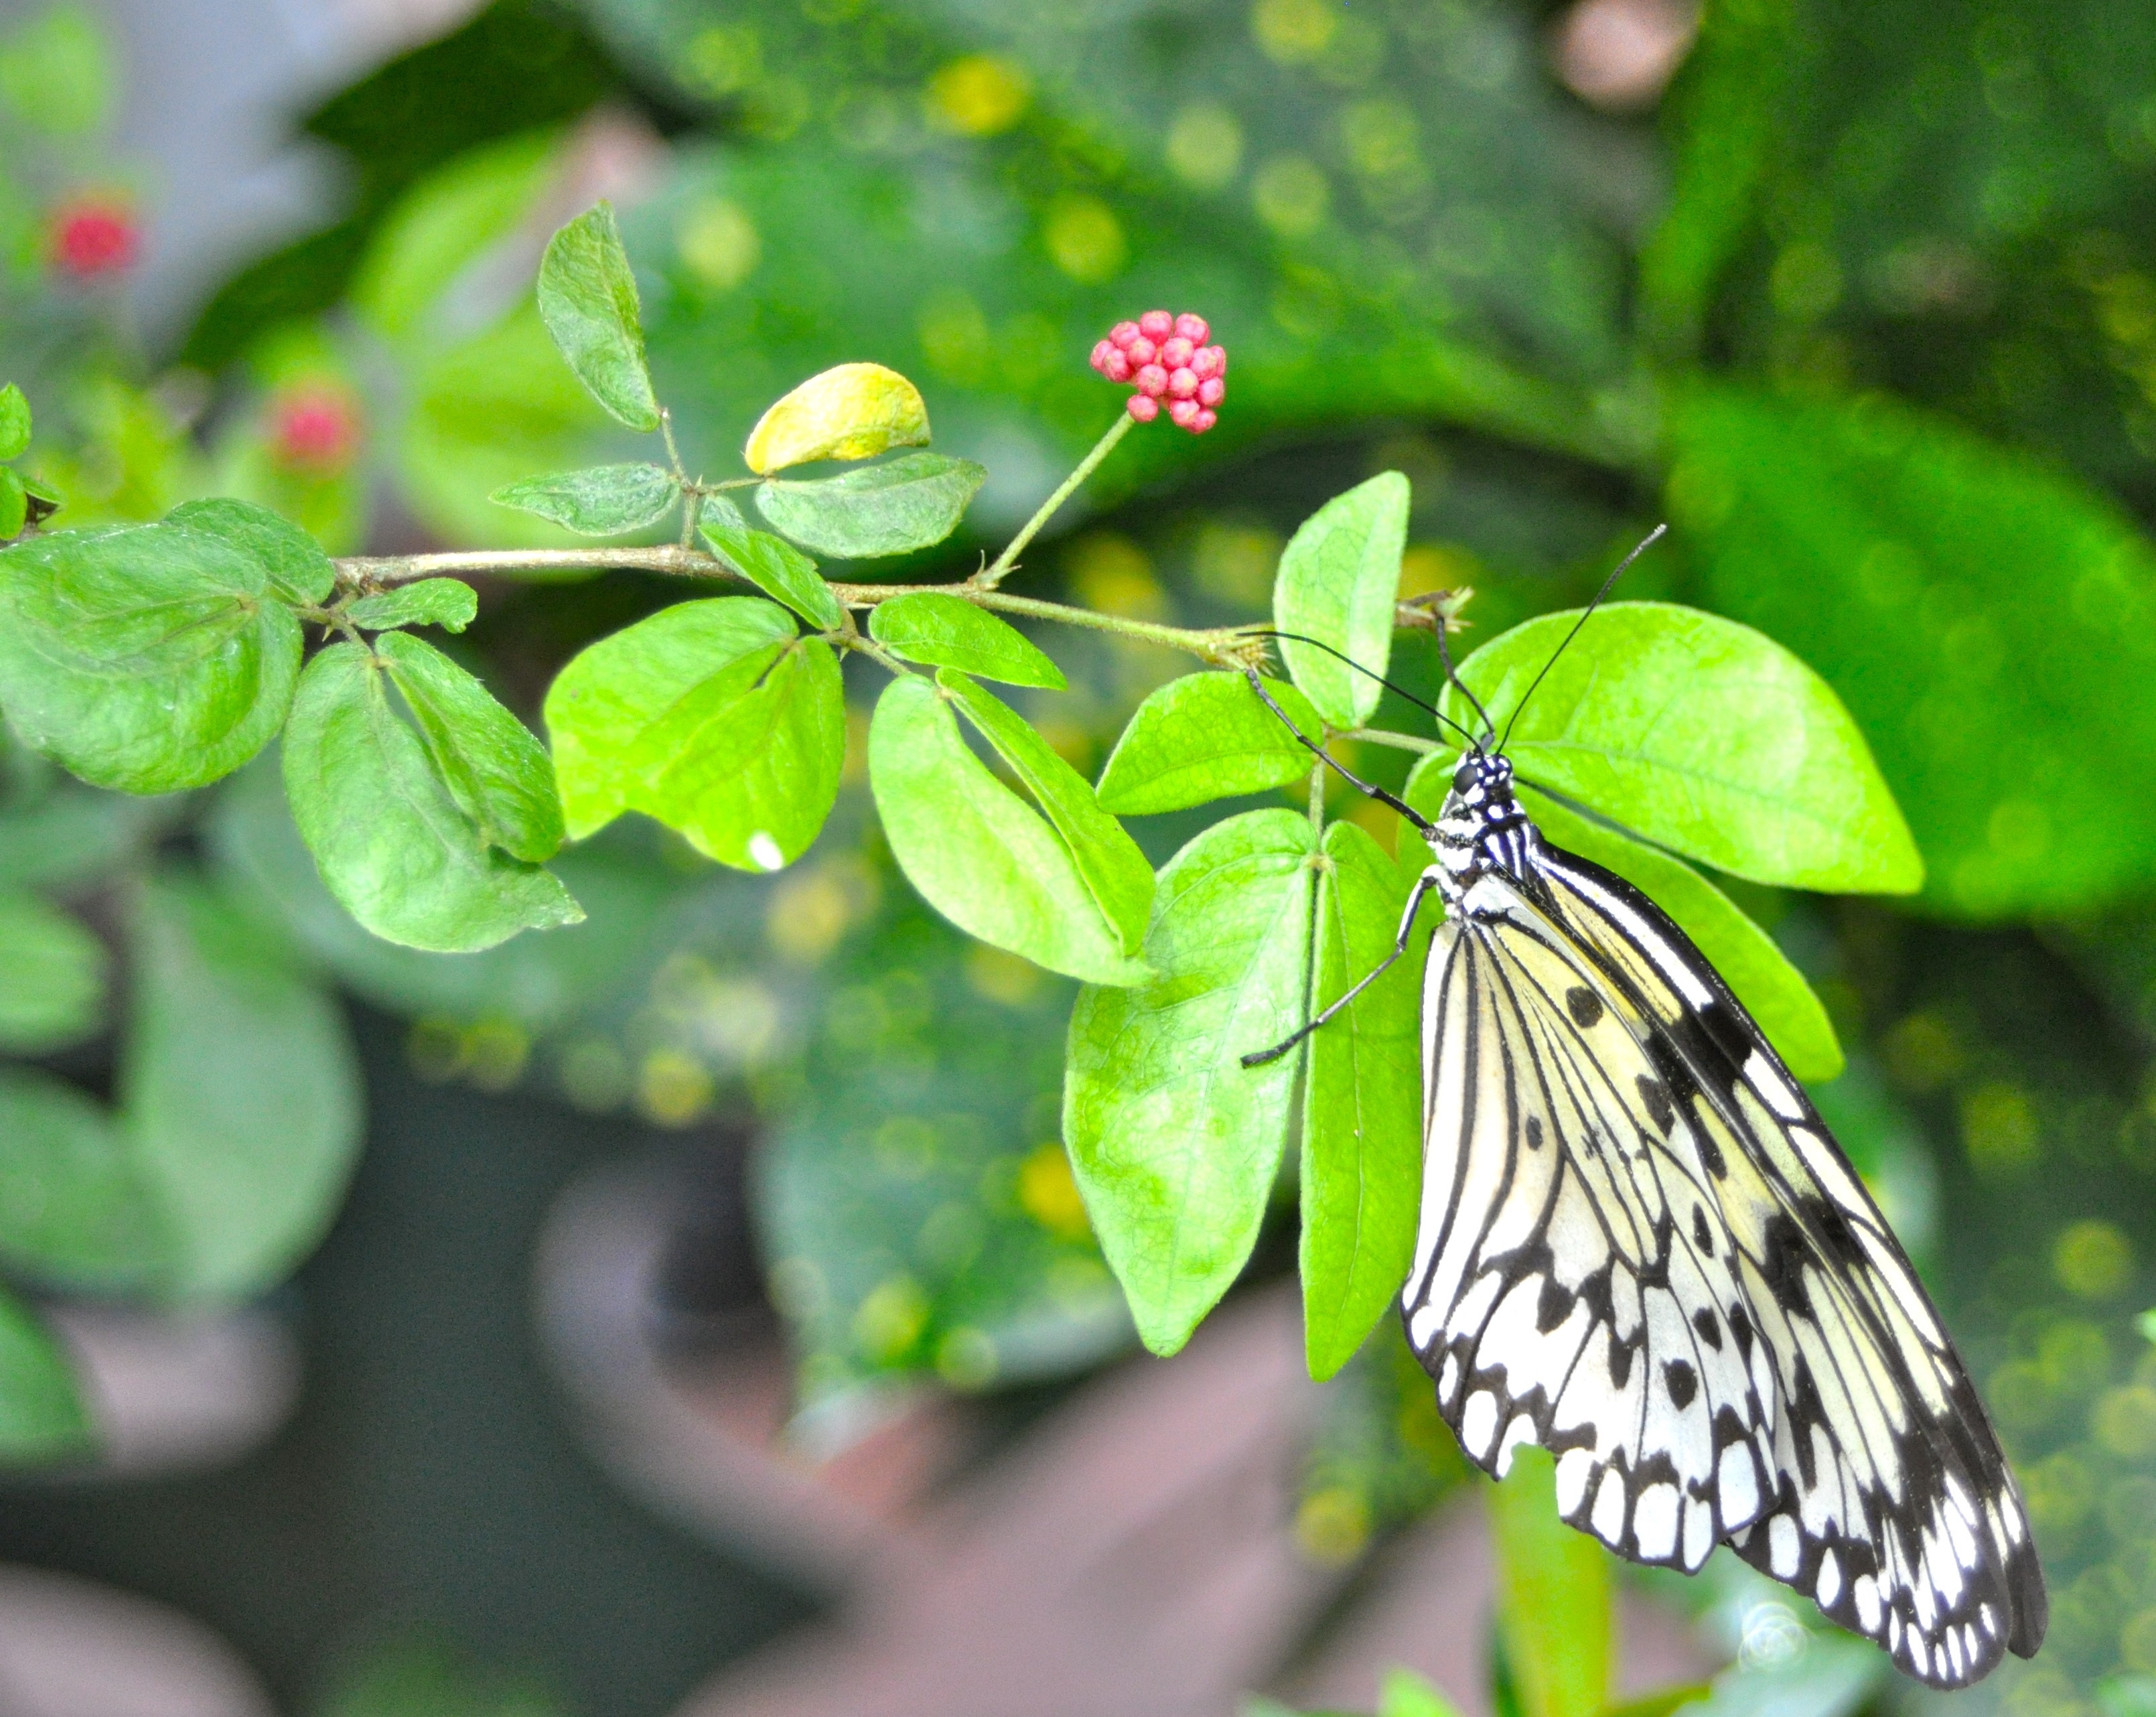
nature, branch, blossom, plant, leaf, flower, wildlife, green, insect, macro, botany, butterfly, garden, flora, fauna, invertebrate, outdoors, macro photography, pollinator, moths and butterflies